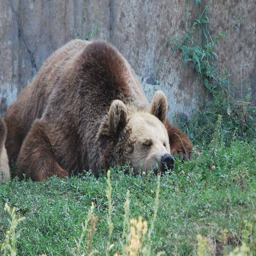
A large brown bear laying on top of grass.
A brown bear laying on the grass while sleeping.
A grizzly bear sleeping in the grass next to a rock.
The large brown bear is asleep on the grass.
a huge grizzly bear taking a nap on the grass